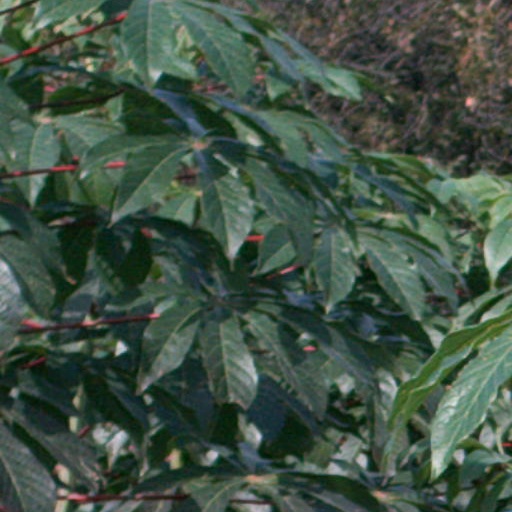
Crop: cassava